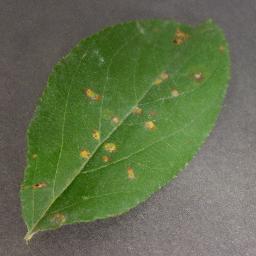
Label: Apple___Cedar_apple_rust